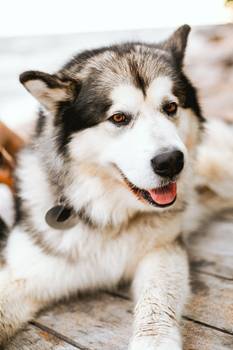
Label: No Watermark